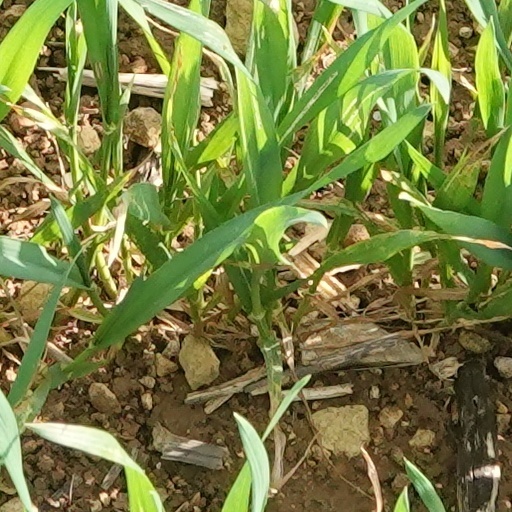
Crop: wheat